Cornelis Floris de Vriendt

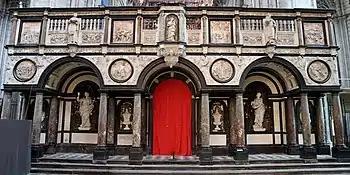
Marble Rood Screen with stations of the cross, in Tournai Cathedral

Little is known about his training. He probably worked in the workshop of his father who was a stonemason. He traveled abroad and was reportedly in Italy when his father died in 1538. He then returned to Antwerp to take care of his mother and younger brothers. In 1539, he became a master in the local Guild of Saint Luke. He served as the dean of the Guild in 1547 and 1559. At around 1540, the guild register was embellished with grotesque initials which were signed by Cornelis. These grotesque motives, that were inspired by Italian contemporary models which in turn were based on archeological finds in Rome, would become an important characteristic of the Floris style and were used by him (as well as his brother Frans) in his other works.